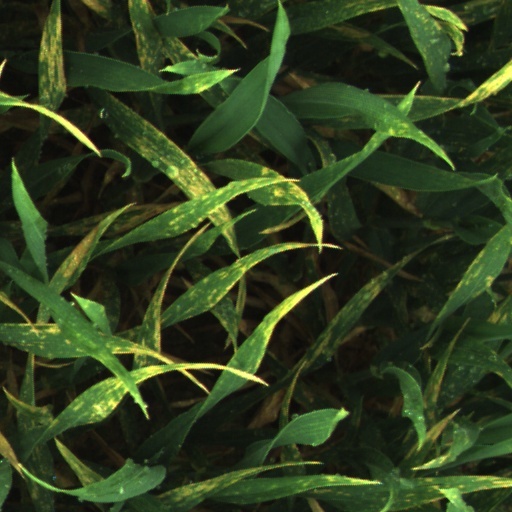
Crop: wheat